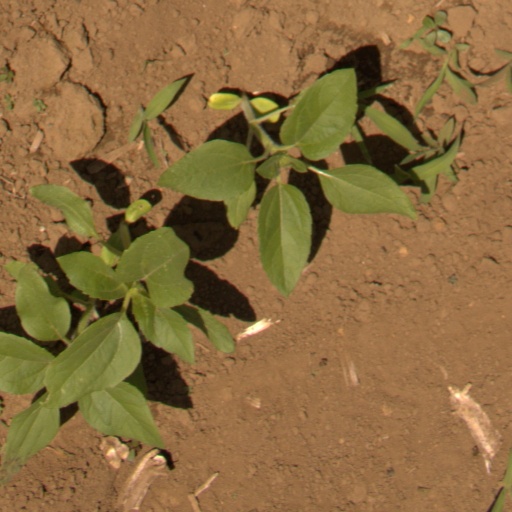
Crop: Jerusalem artichoke